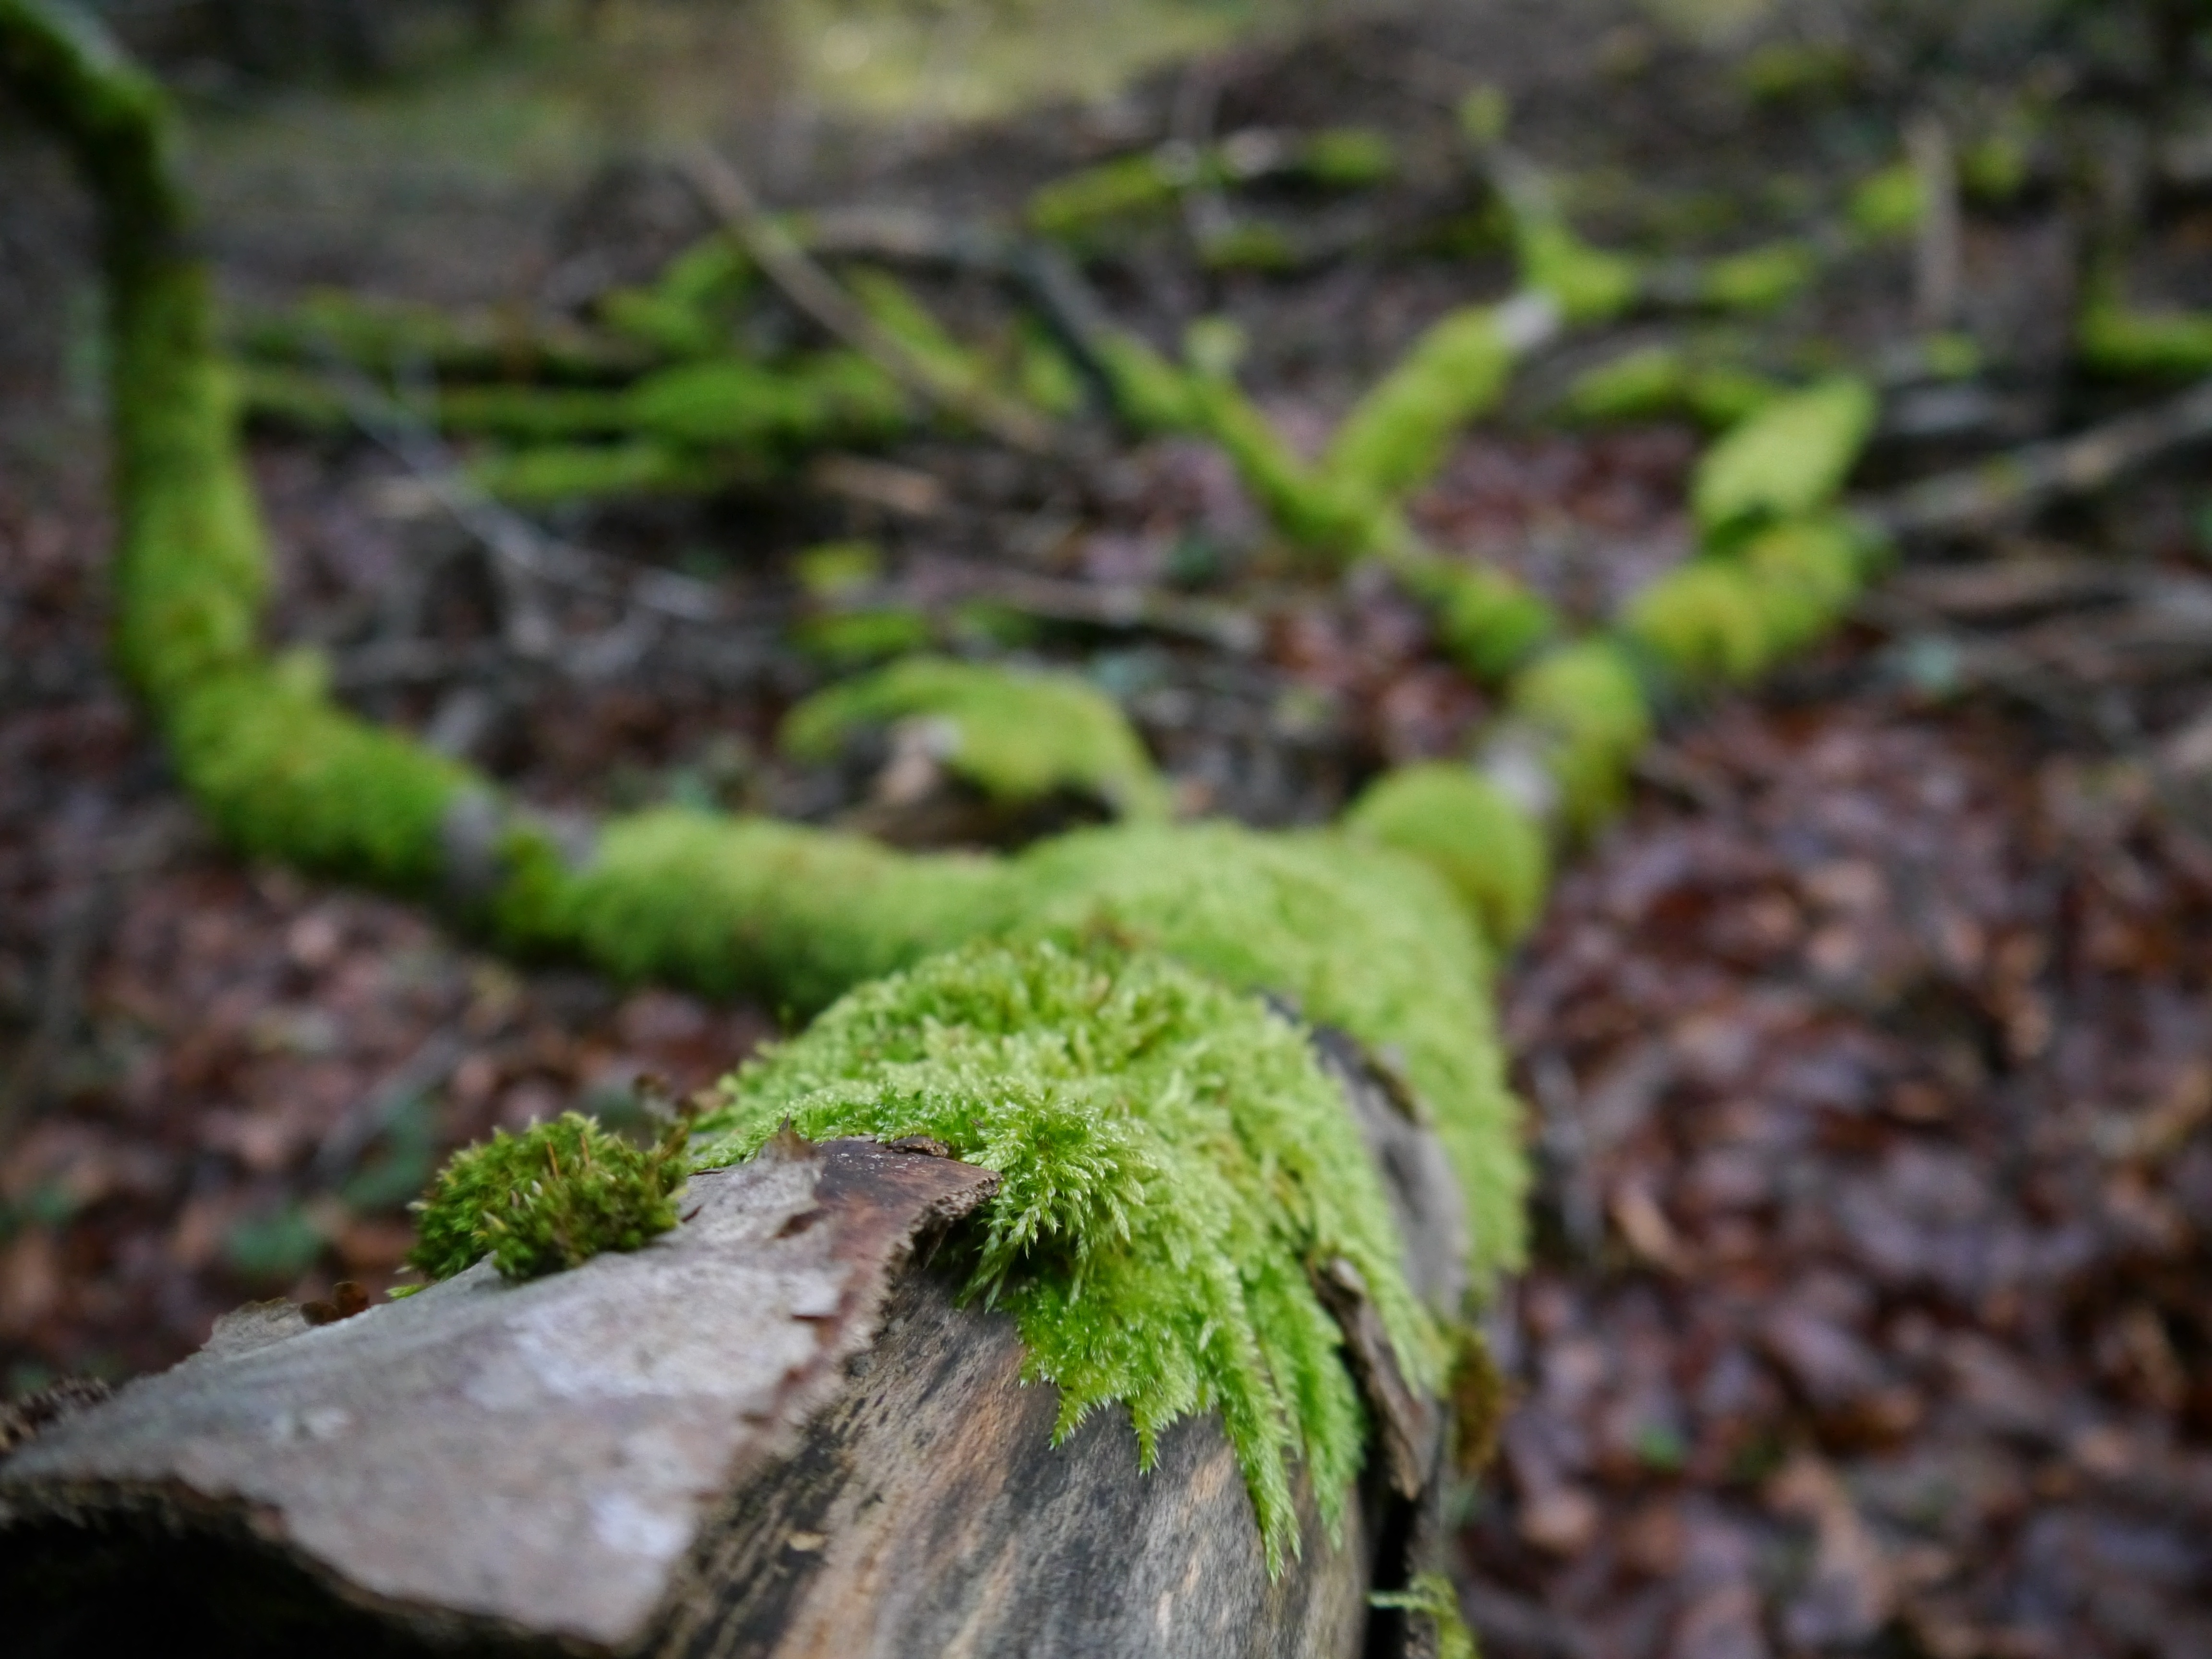
tree, nature, forest, grass, branch, plant, leaf, flower, trunk, moss, wildlife, green, jungle, soil, botany, flora, fauna, rainforest, woodland, habitat, natural environment, plant stem, land plant